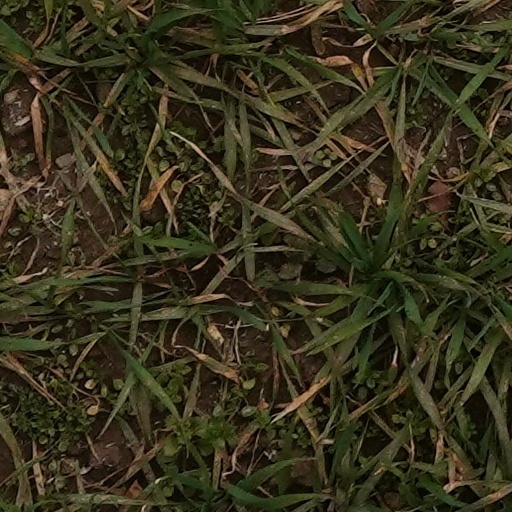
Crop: wheat